There's a certain Slant of light

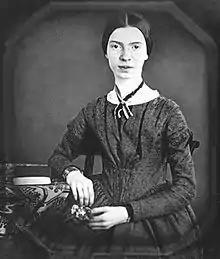
Daguerreotype of the poet Emily Dickinson, taken circa 1848.

"There's a certain Slant of light" is a lyrical poem written by the American poet Emily Dickinson (December 10, 1830 – May 15, 1886). The poem's speaker likens winter sunlight to cathedral music, and considers the spiritual effects of the light. Themes of religion and death are present in the poem, especially in connection to the theological concept of despair.